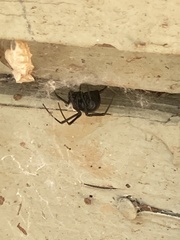
Species: Lactrodectus_hesperus